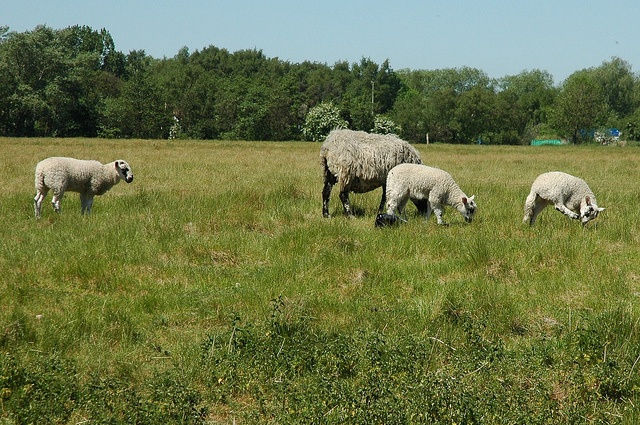
Several small sheep and one really large sheep eating grass.
Four sheep are grazing in a field with green grass.
Several sheep grazing in the grass on a sunny day.
A group of animals walking through a field.
Four sheep are grazing in a grassy field.